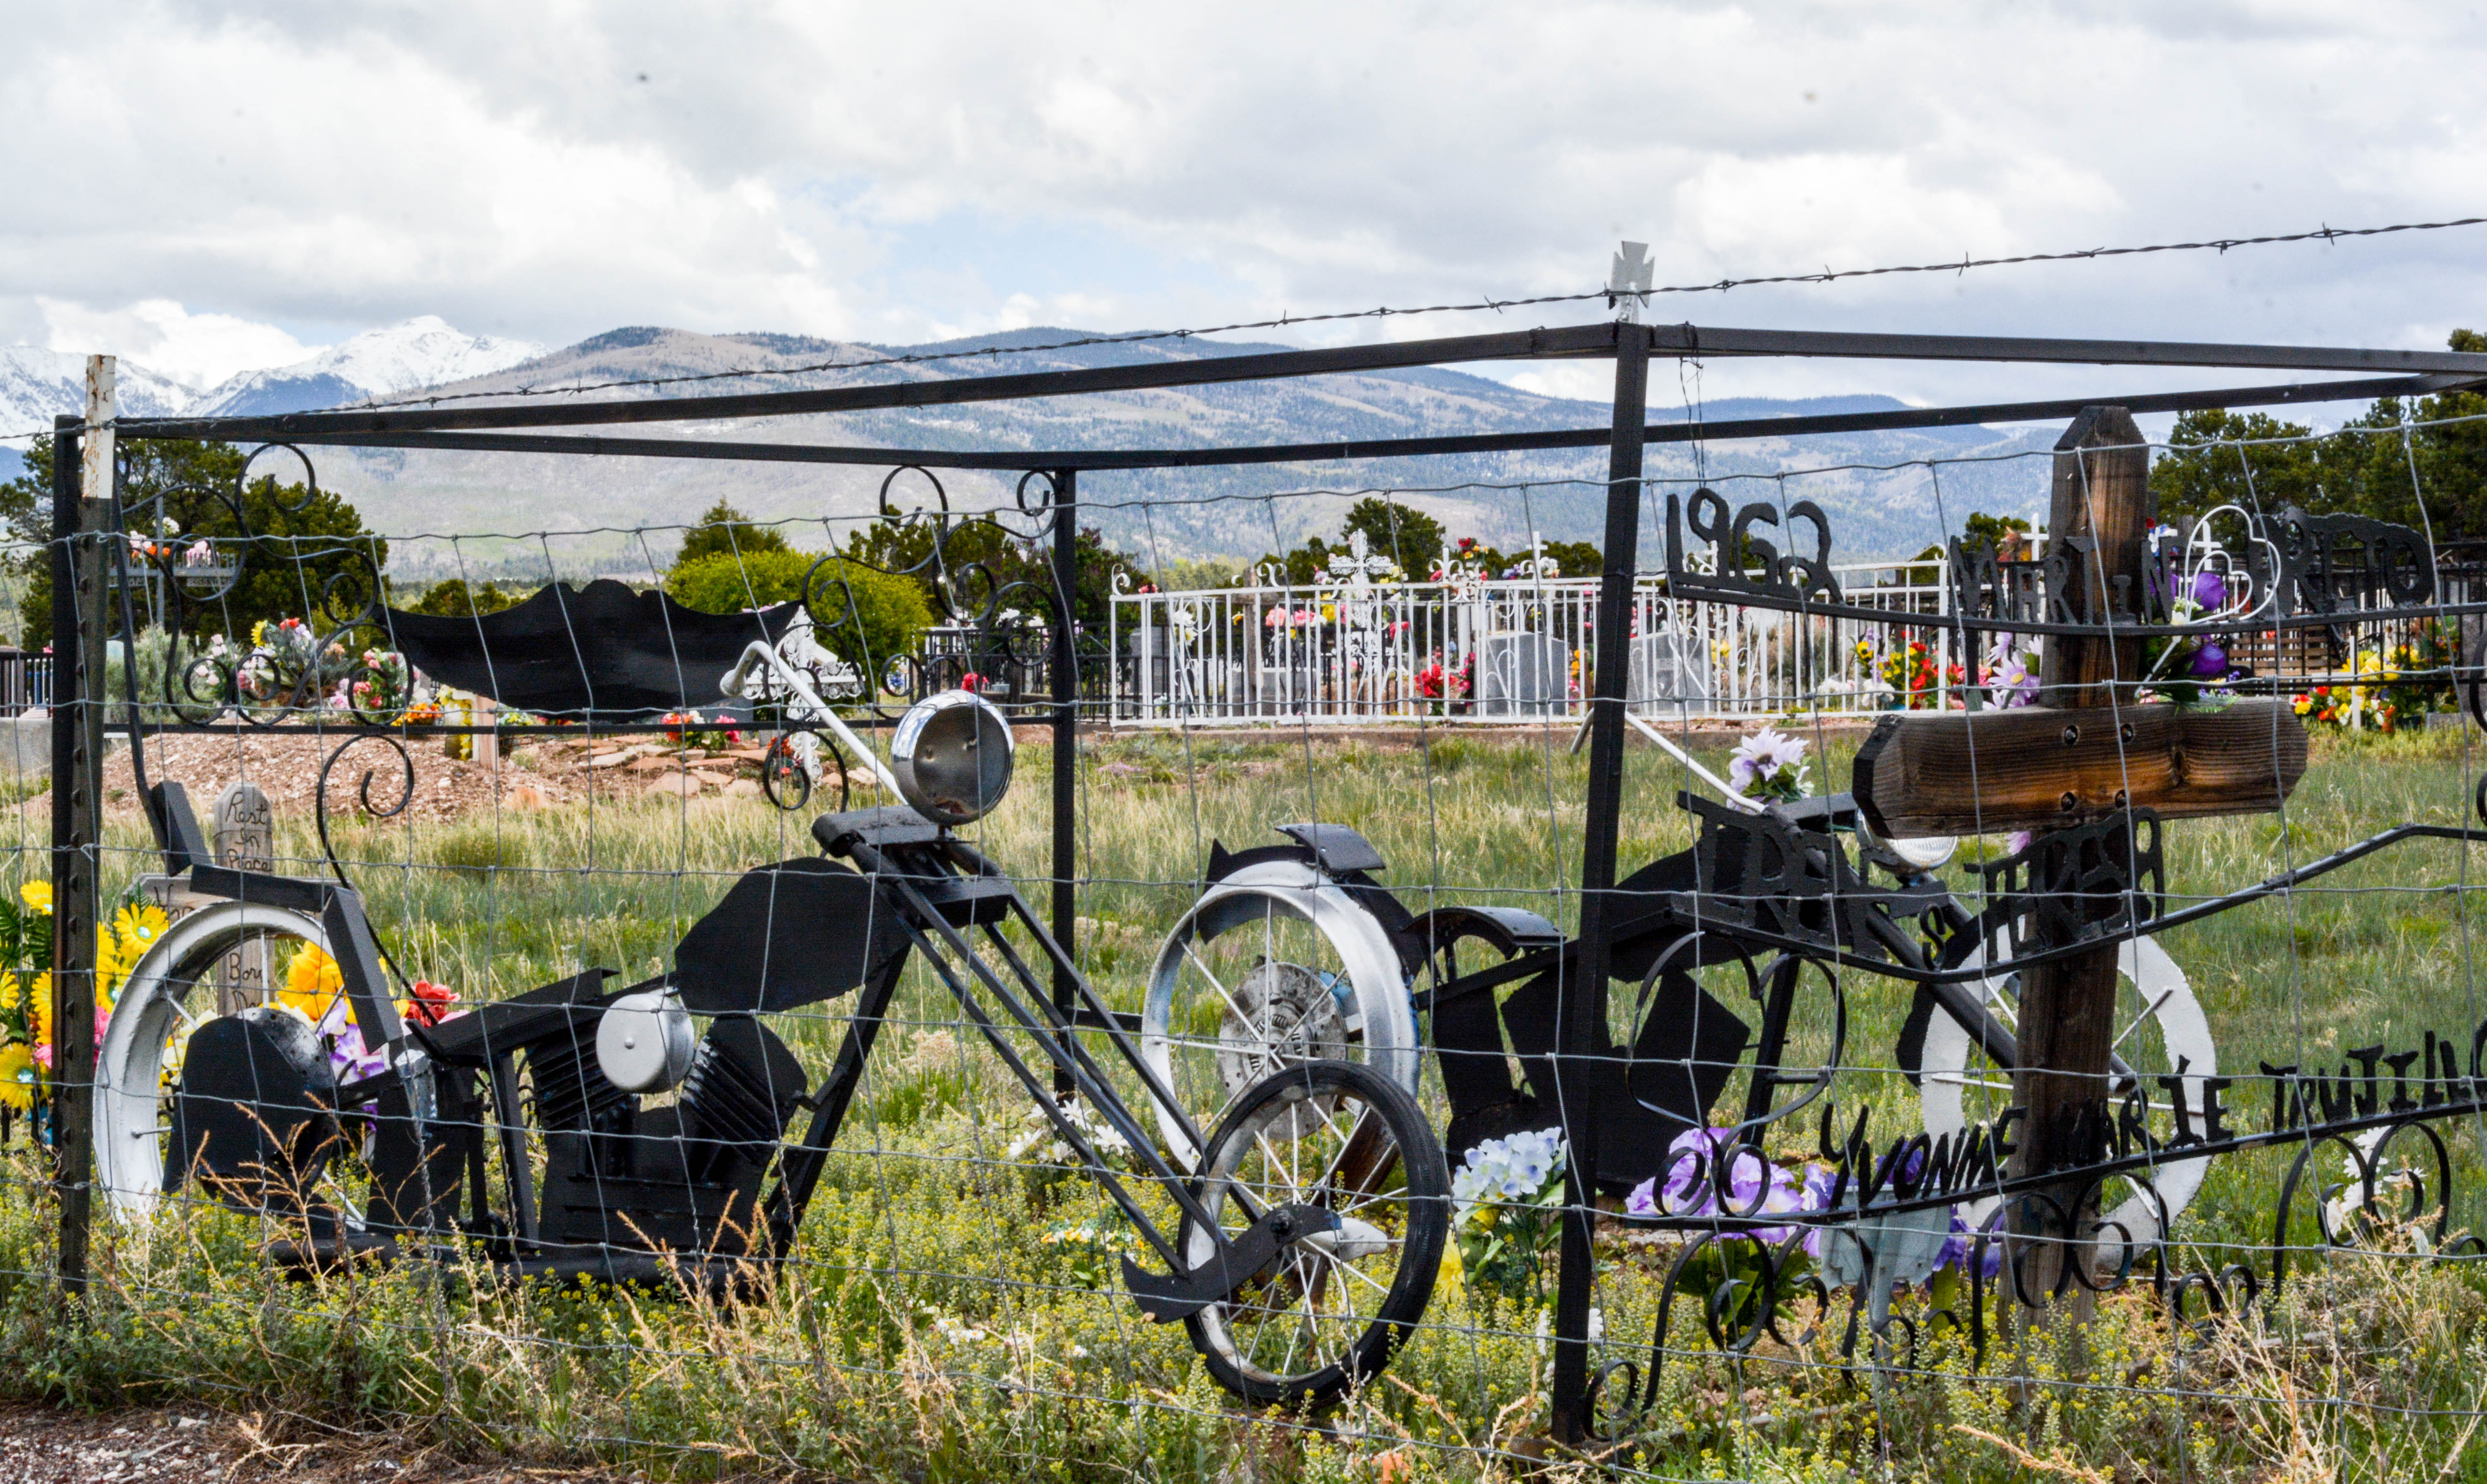
farm, bicycle, transport, vehicle, sports equipment, santafe, truchas, northernnewmexico, pueblosantafe, land vehicle, cyclo cross